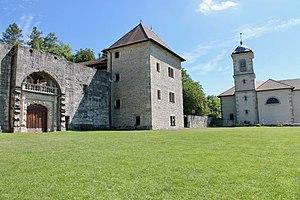
Façade du château et église Saint-Étienne de Clermont.
Clermont est une commune française située dans le département de la Haute-Savoie, en région Auvergne-Rhône-Alpes.